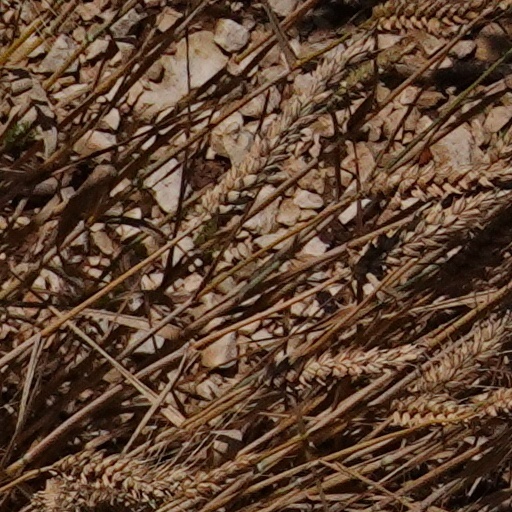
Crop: wheat